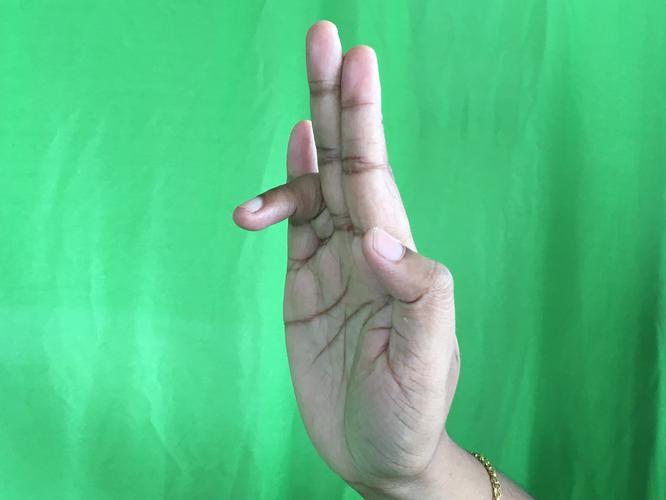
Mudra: Tripathaka
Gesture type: single_hand